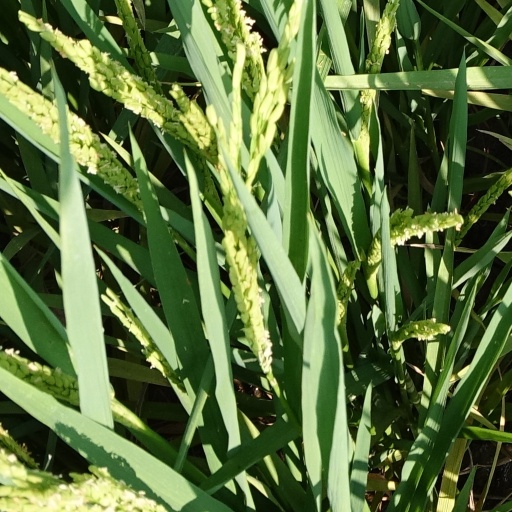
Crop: rice